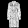
Label: Dress